Giselbert II of Roussillon

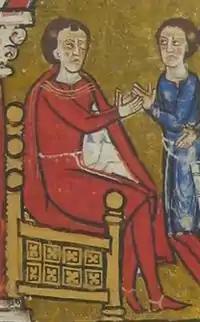

Giselbert II (died 1102) was the count of Roussillon from the death of his father, Gausfred II, in 1074 until his own death. His mother was Adelaide.